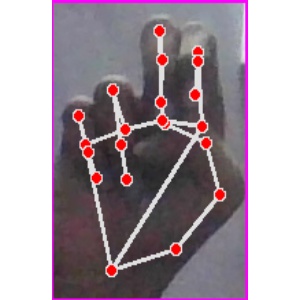
अक्षर: ह